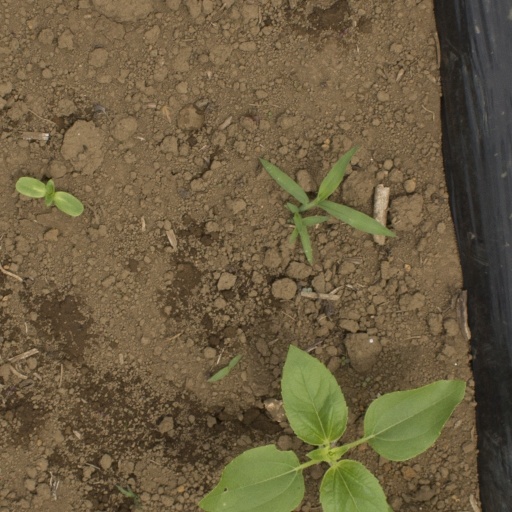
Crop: Jerusalem artichoke